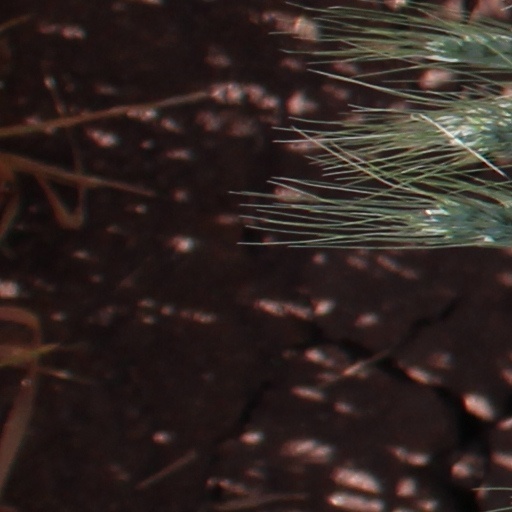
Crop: wheat